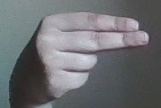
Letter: ain